COVID-19 pandemic in Jersey

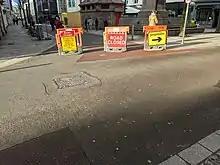
Signs indicating the Broad Street closure

On 9 April the Government announced that a field hospital would be built on a playing field at Millbrook. Sometimes described as a 'wing' of Jersey General Hospital, it was located adjacent to St Matthews Church, from the main site. The so-called Nightingale hospital was expected to cost £14.4m and to take less than a month to build. It would be 150m long and 30m wide, containing six wards of 30 beds each, but could be expanded to contain up to 240 beds. The field belongs to the family of Lord Trent. The contractor building the site, J3 Limited, was a joint venture between Sir Robert McAlpine, Garenne Construction Group and FES Group. It was involved in building Nightingale hospitals in Glasgow and Manchester.